Eric Johnston

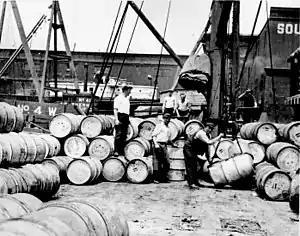
To pay for college, Johnston worked in many jobs, including stevedore (here, longshoremen on a New York dock load barrels of corn syrup onto a barge on the Hudson River, photographed by Lewis Hine circa 1912)

When the United States entered World War I, Johnston enlisted in the United States Marine Corps. He was commissioned a second lieutenant, and became a Reserve Officers' Training Corps commander at the University of Washington in 1918. He was promoted to captain, fought with the American Expeditionary Force, Siberia in the Russian Revolution, and was named military attaché in Peking (now Beijing). Johnston acquired some Mandarin, traveled widely in Asia, and successfully speculated in Chinese currency.